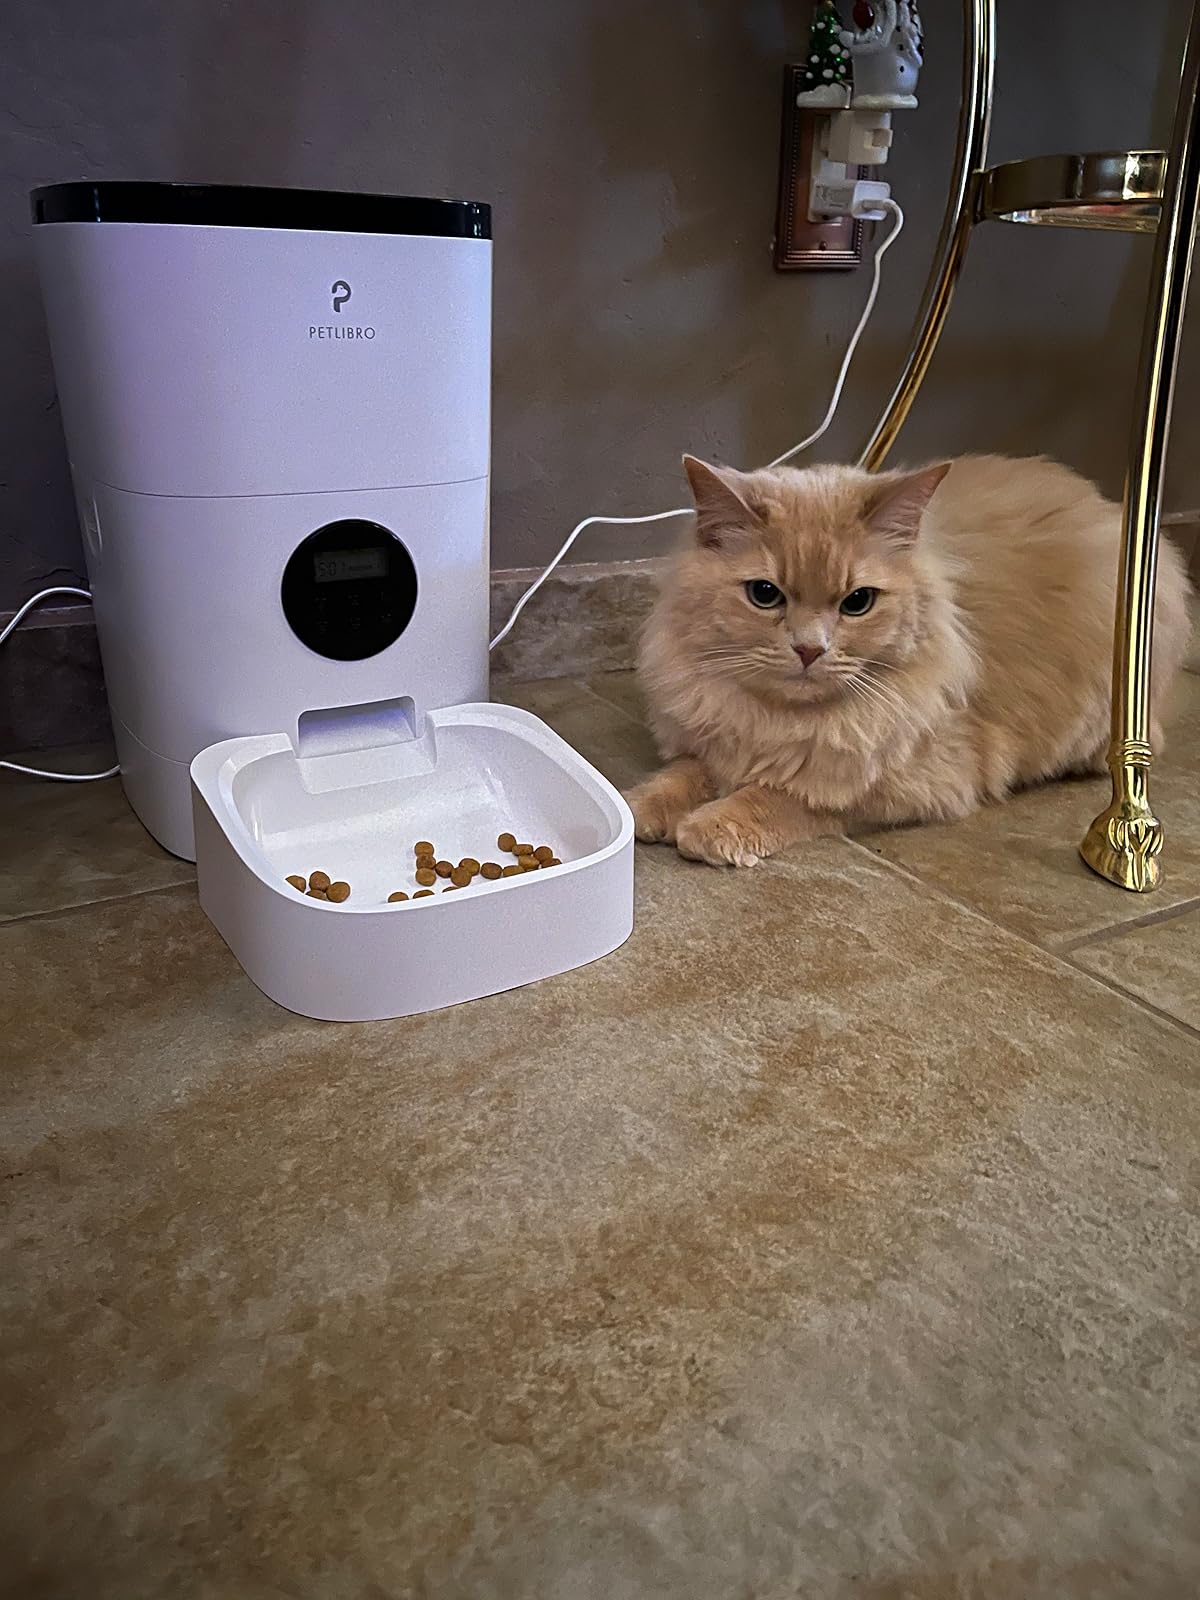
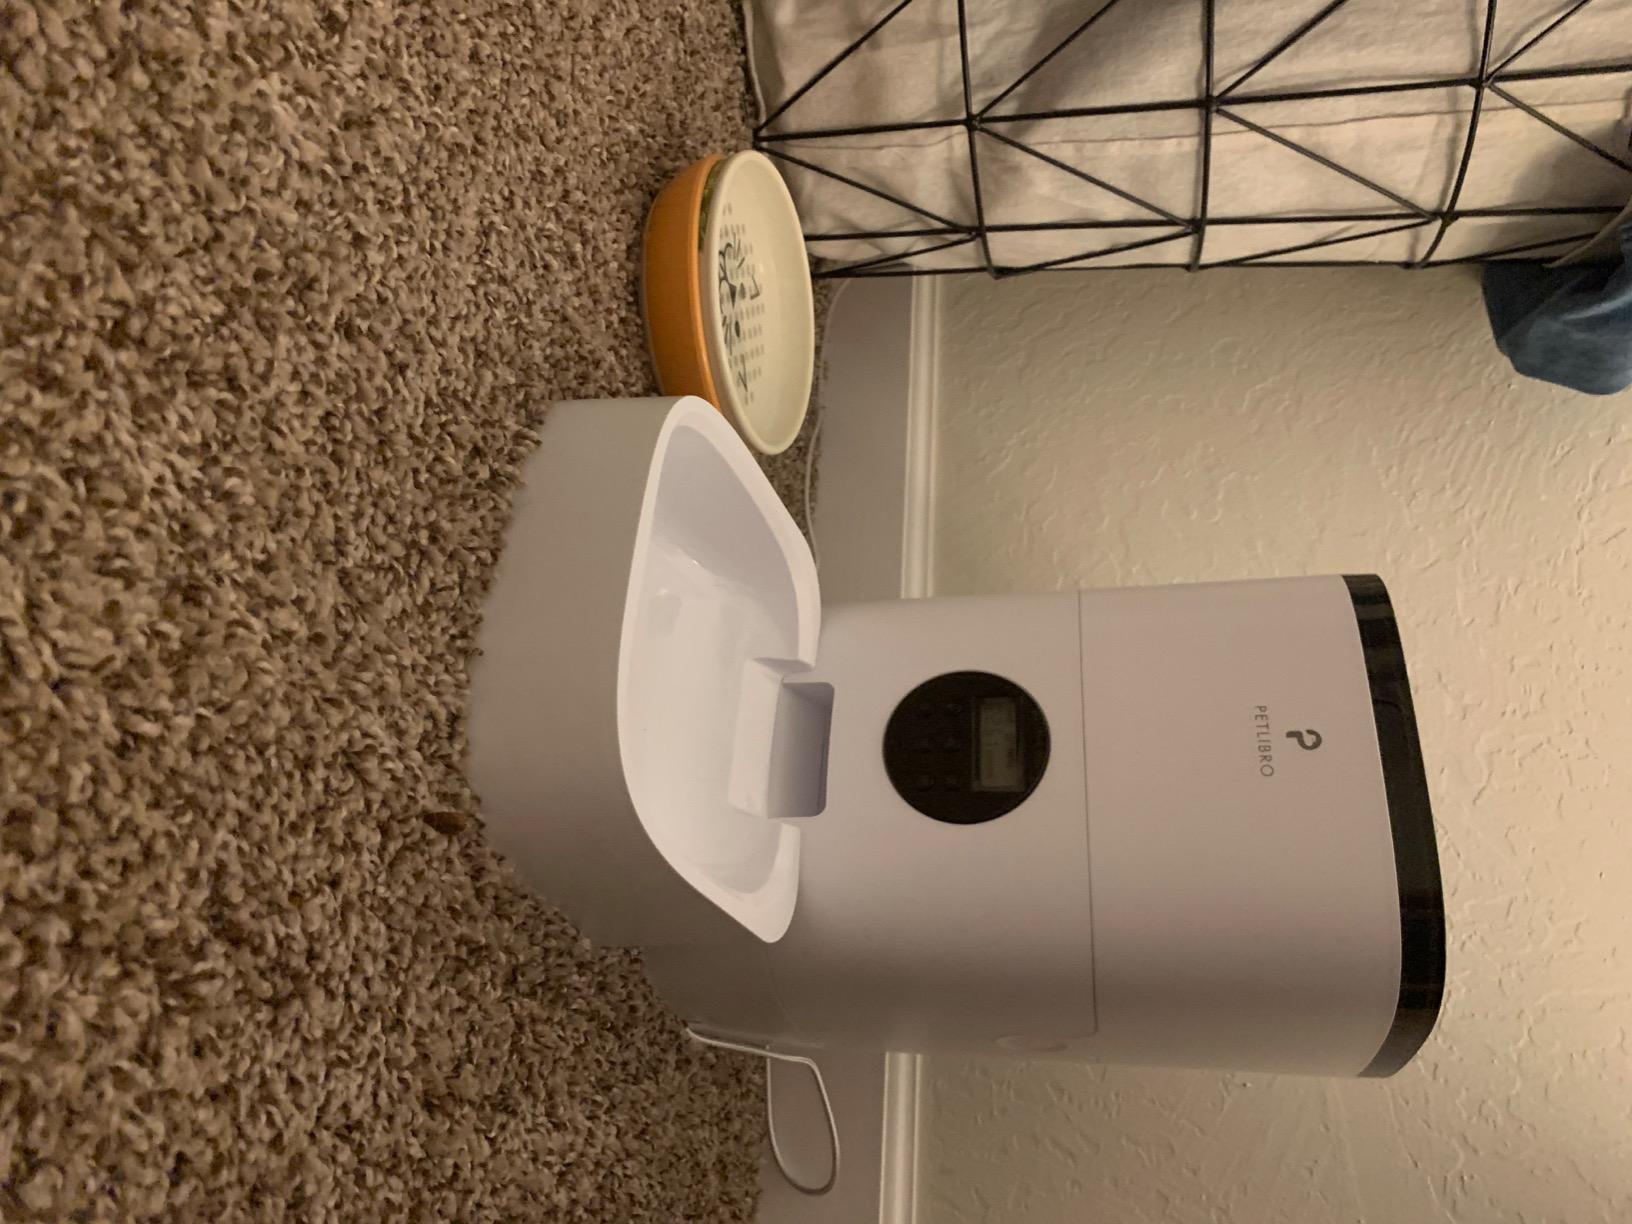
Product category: items_feeder
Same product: yes